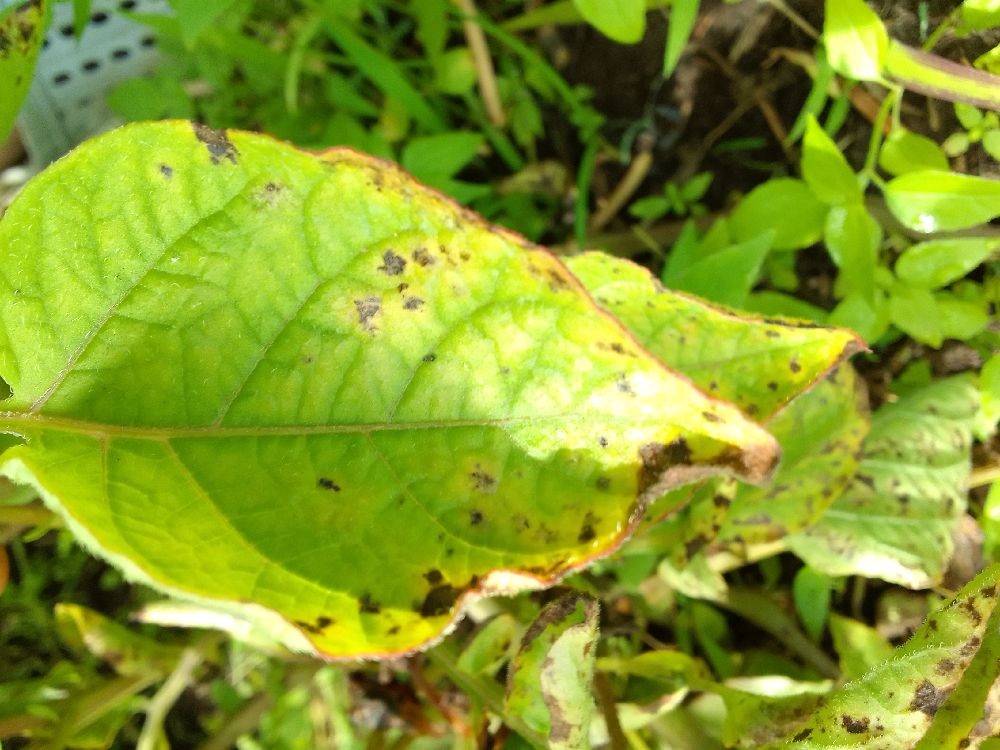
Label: Early blight